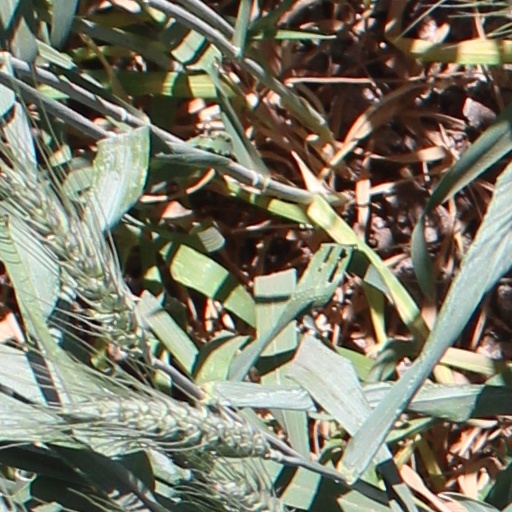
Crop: wheat